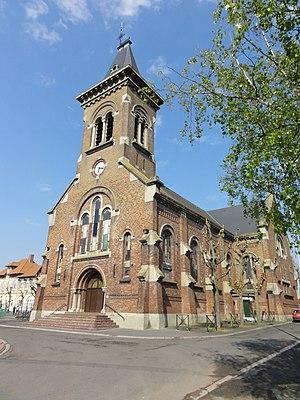
Église Saint-Amé et écoles de la Fosse n° 3 - 3 bis de la Compagnie des mines de Lens à Liévin, Pas-de-Calais, Nord-Pas-de-Calais, France.
La fosse nᵒ 3 - 3 bis dite Saint-Amé ou Amé Tilloy de la Compagnie des mines de Lens est un ancien charbonnage du Bassin minier du Nord-Pas-de-Calais, situé à Liévin. Les travaux commencent en 1858, et la fosse nᵒ 3 commence à extraire en 1860. Un terril cavalier nᵒ 233, Cavalier du 3 de Lens, la relie aux autres fosses. Des cités sont bâties près de la fosse, ainsi qu'une église et des écoles. Le puits nᵒ 3 bis est ajouté en 1881. La fosse est détruite durant la Première Guerre mondiale. Elle est reconstruite suivant le style architectural des mines de Lens d'après-guerre. Le puits nᵒ 3 est doté d'un chevalement en béton armé, alors que le puits nᵒ 3 bis est équipé d'un chevalement métallique. Les cités, les écoles et l'église sont également reconstruites.